1278

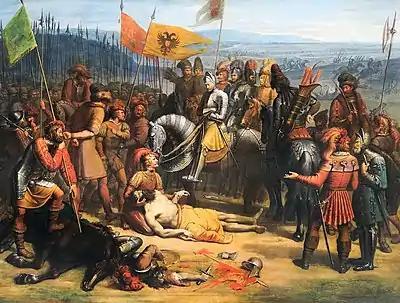
Battle on the Marchfeld by Anton Petter

Year 1278 (MCCLXXVIII) was a common year starting on Saturday of the Julian calendar.